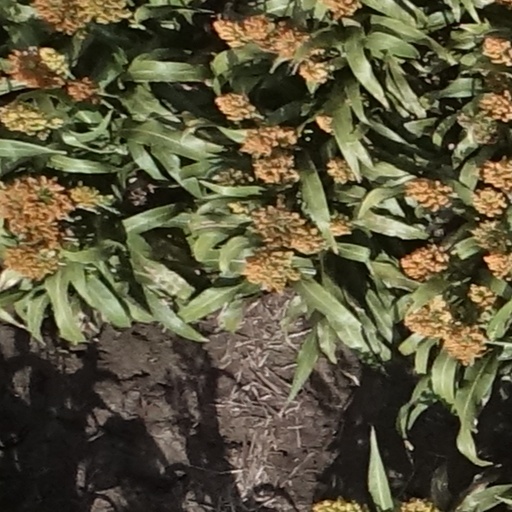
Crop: sorghum